Shionosawa Station

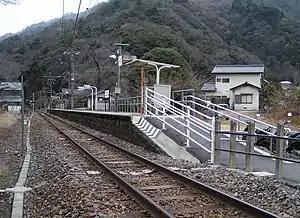
JR Shionosawa Station, March 2006

is a railway station on the Minobu Line of Central Japan Railway Company (JR Central) located in the town of Minobu, Minamikoma District, Yamanashi Prefecture, Japan.